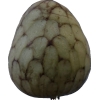
Label: cherimoya